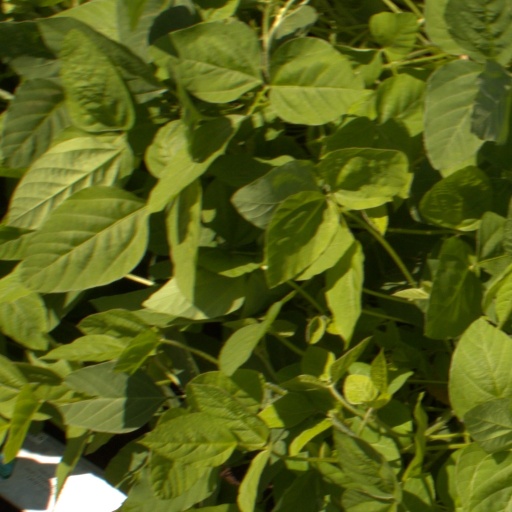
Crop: soybean